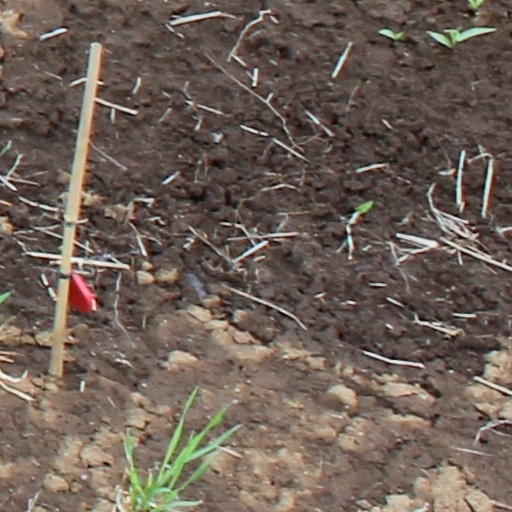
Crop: wheat